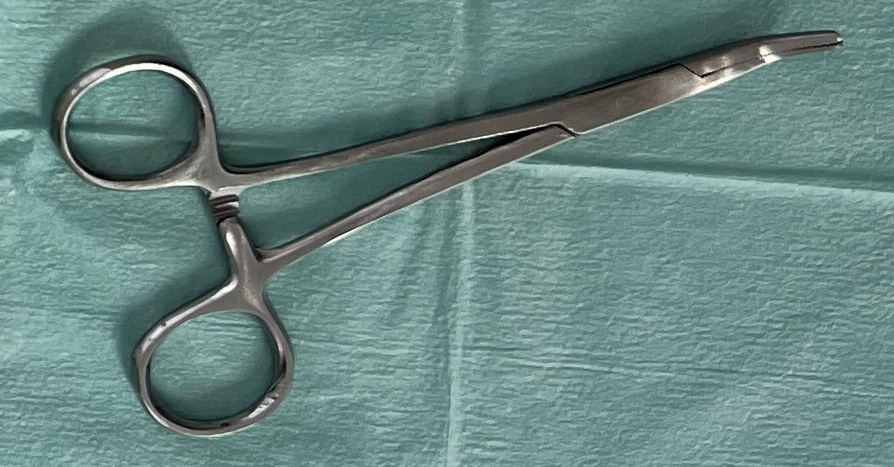
Hinged instrument state: closed